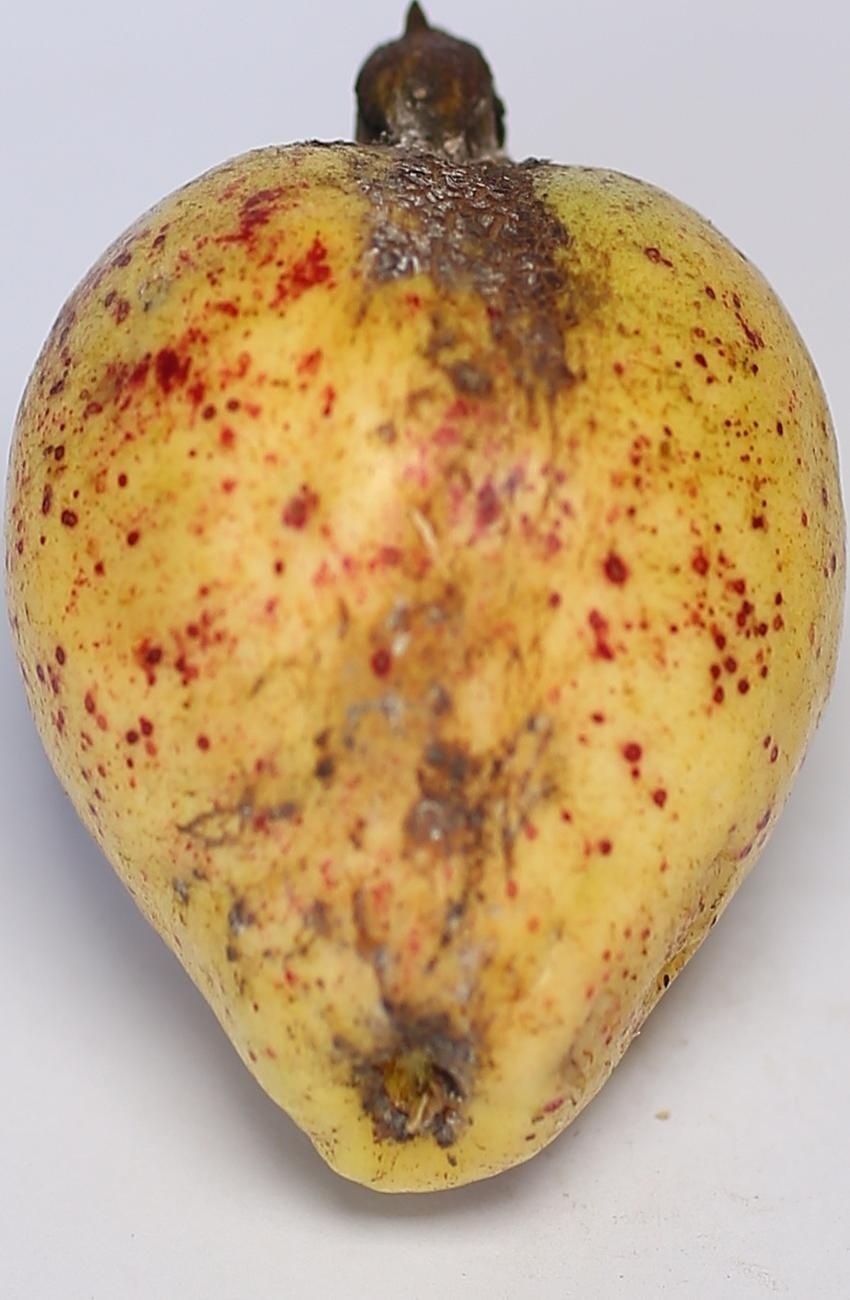
Maturity: ripe
Variety: riyali